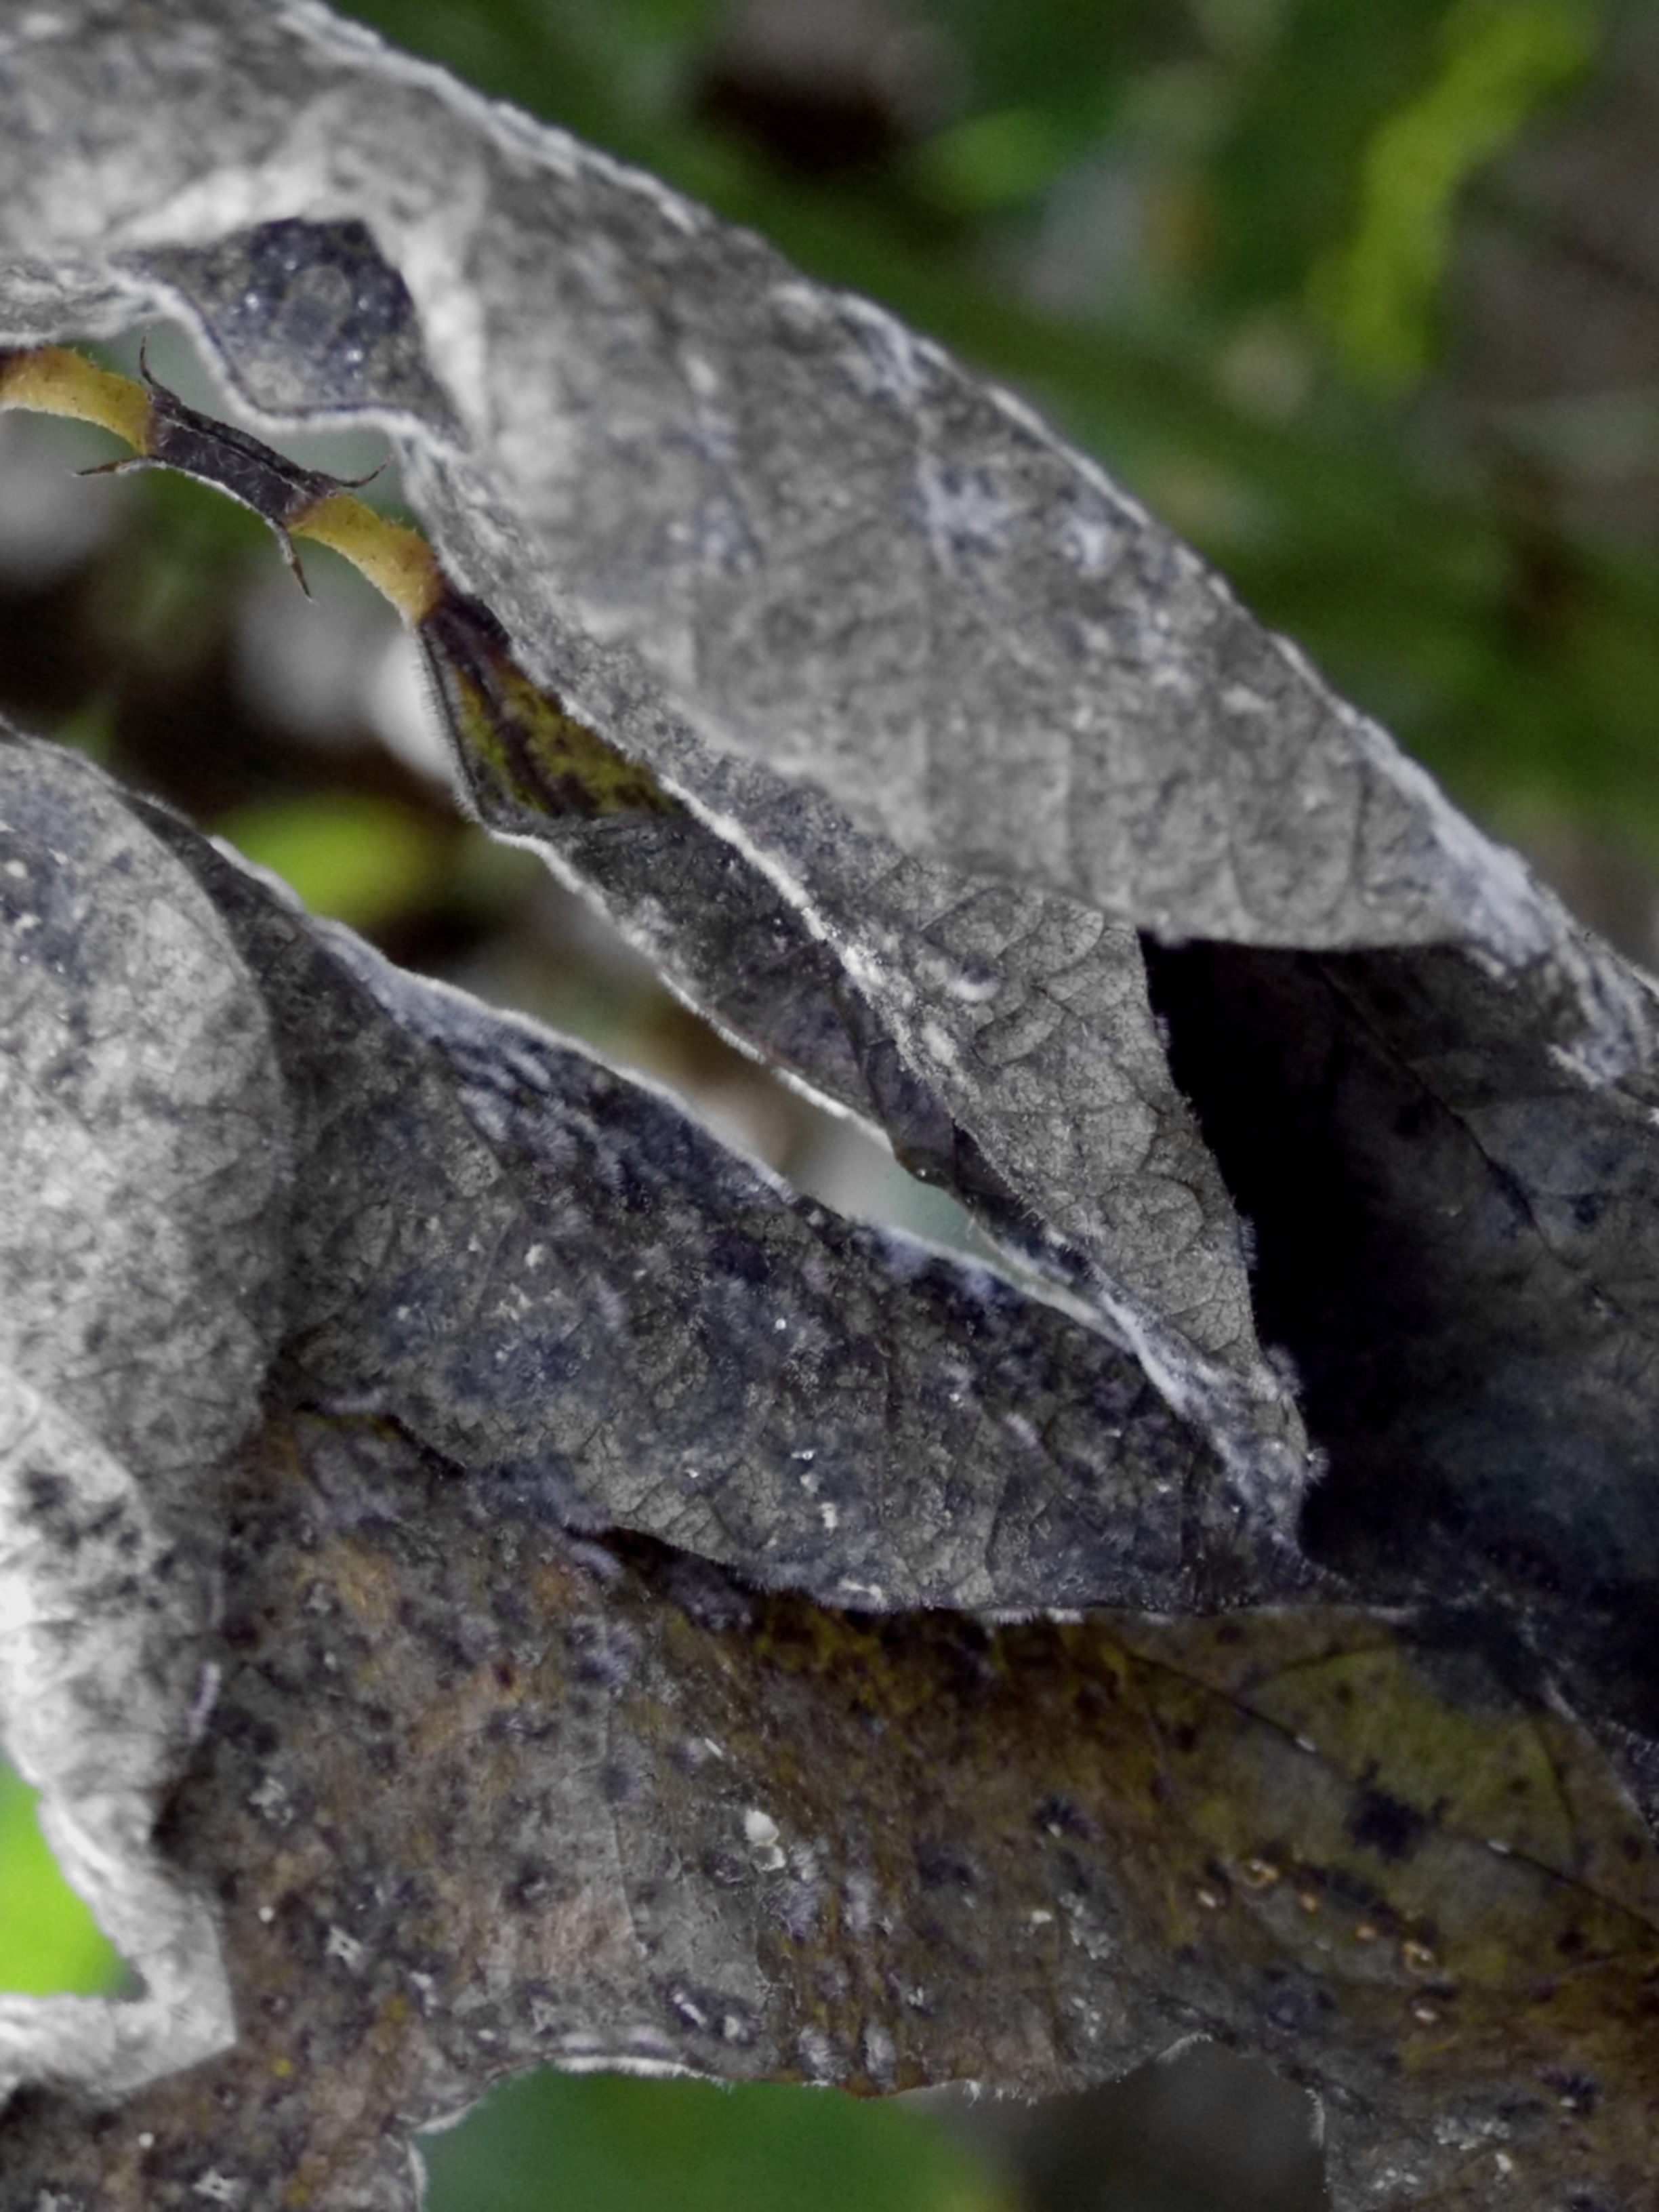
Label: Disease